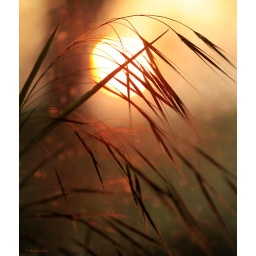
Another taken in the golden 10 minutes as the sunsets and shines through our kitchen window.